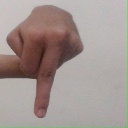
अक्षर: प